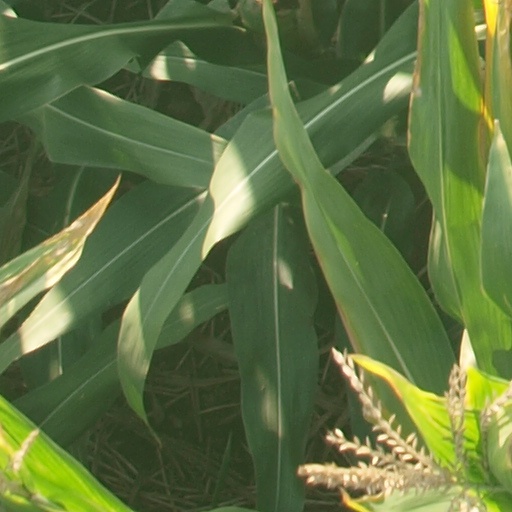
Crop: maize; corn